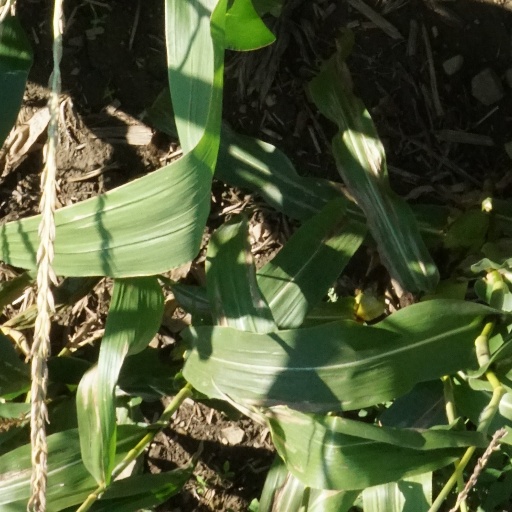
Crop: maize; corn